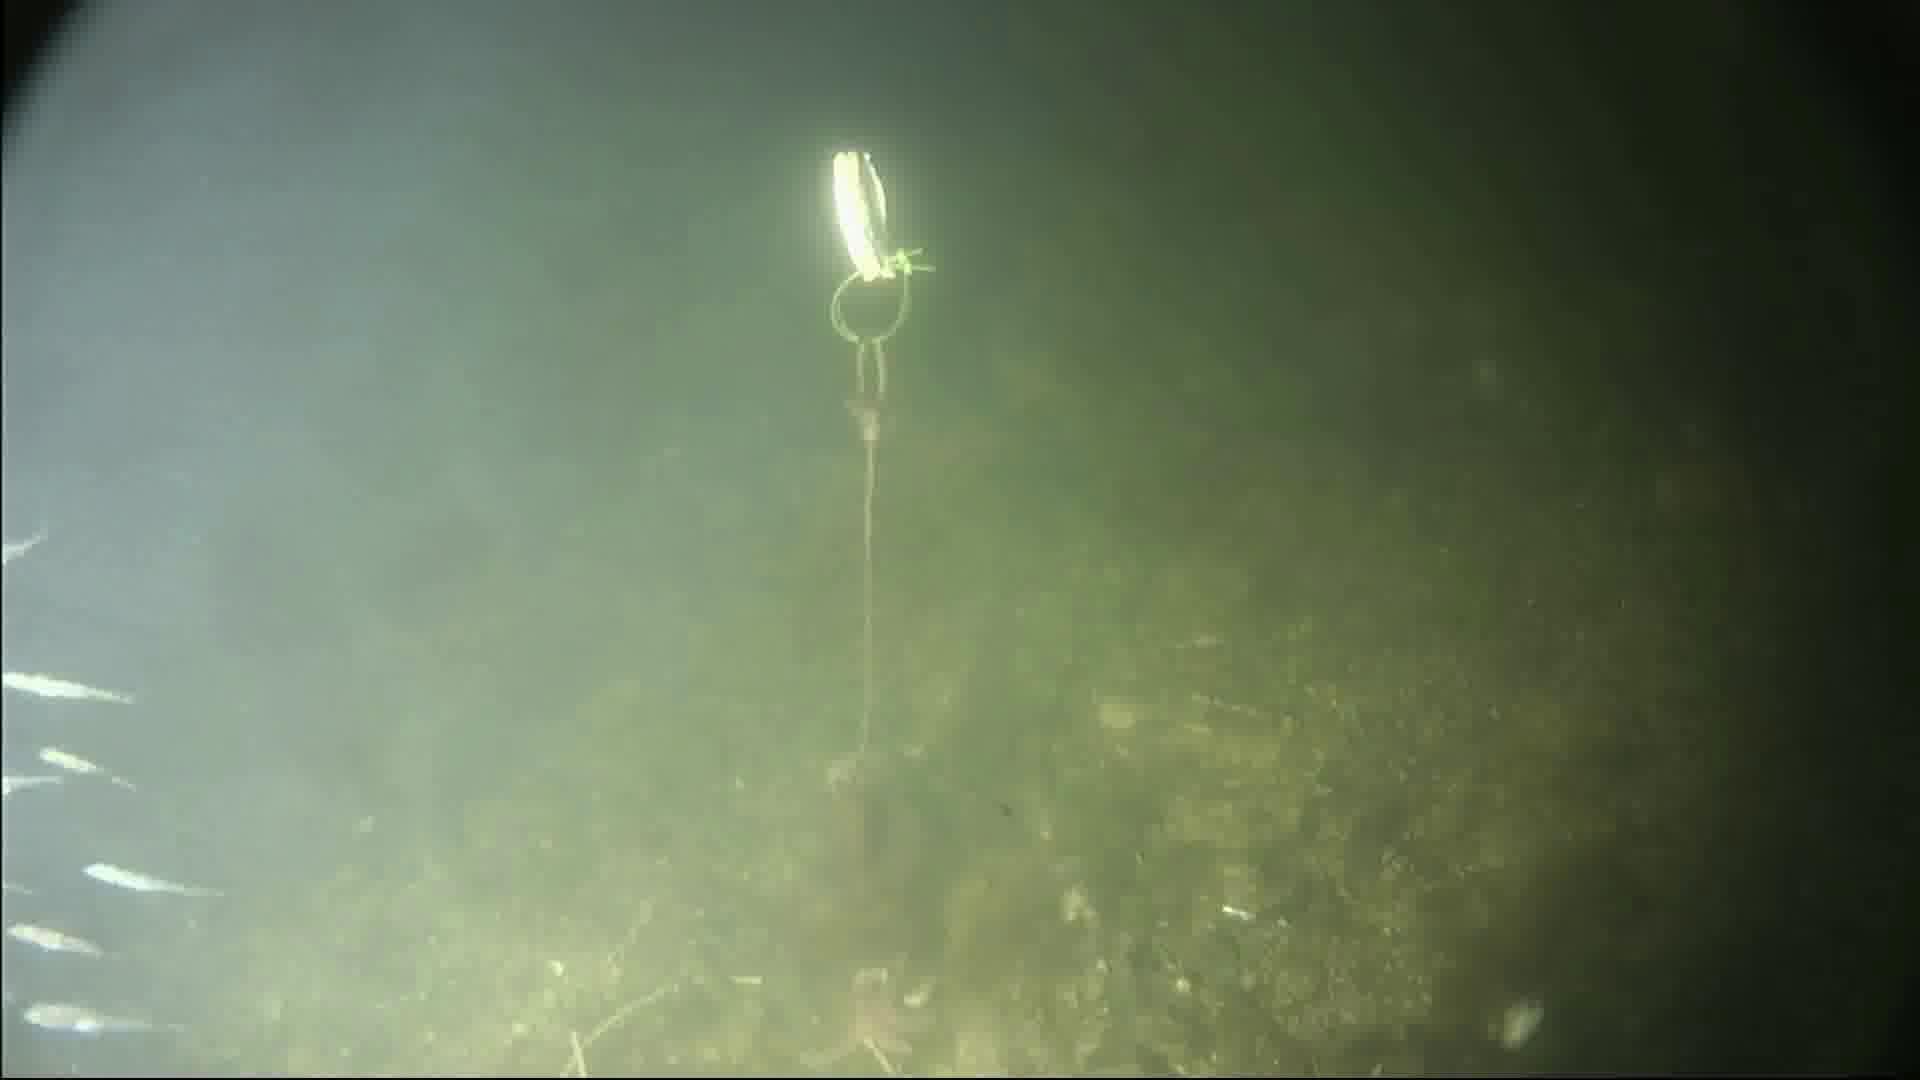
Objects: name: starfish
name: crab
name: small_fish